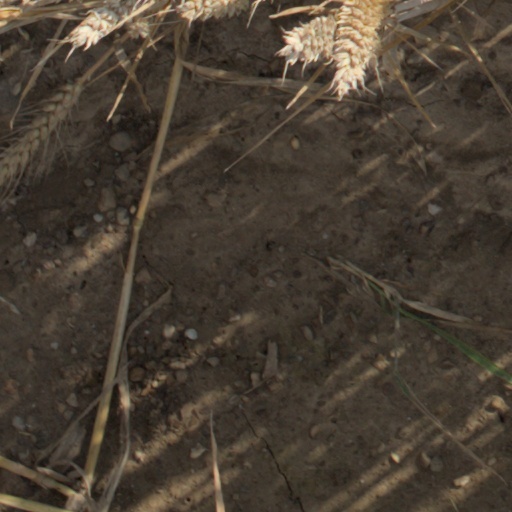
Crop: wheat